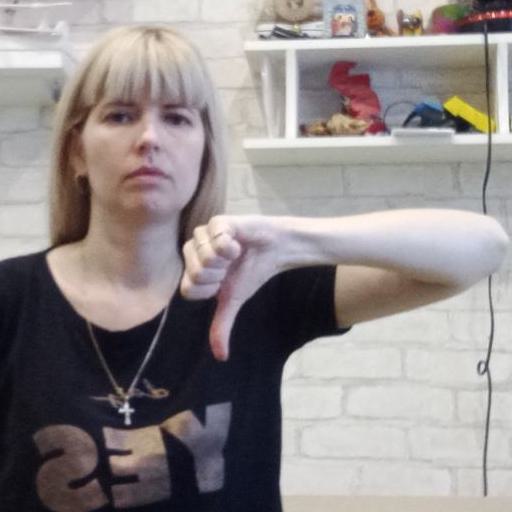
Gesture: dislike